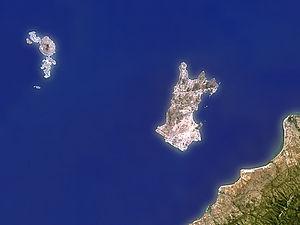
Likoma est un district du Malawi regroupant deux îles du lac Malawi enclavées dans les eaux territoriales du Mozambique : Likoma et Chizumulu. Sa capitale est la ville de Likoma située sur l'île homonyme.
L'île de Chizumulu est la plus petite des deux îles du lac Malawi. Bien qu'enclavée dans les eaux territoriales du Mozambique, elle fait partie du Malawi, les deux îles formant le district de Likoma.